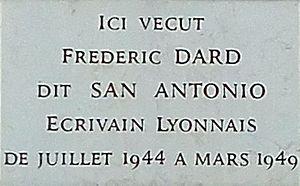
Frédéric Dard, né Frédéric Charles Antoine Dard le 29 juin 1921 à Bourgoin-Jallieu et mort le 6 juin 2000 à Bonnefontaine en Suisse, est un écrivain français principalement connu pour les aventures du commissaire San-Antonio, souvent aidé de son adjoint Bérurier, dont il a écrit 175 aventures depuis 1949.